Tandag

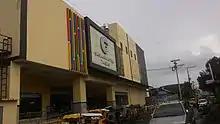
Gaisano Capital Tandag

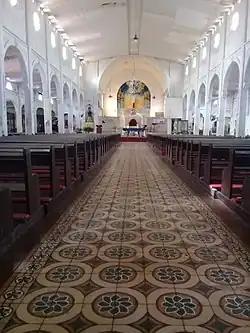
Inside San Nicolas de Tolentino Cathedral

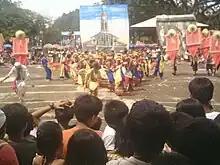
Diwatahan Festival

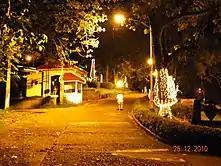
Provincial Capitol grounds at night

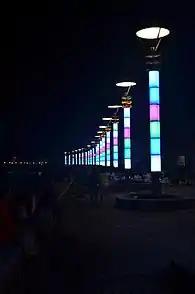

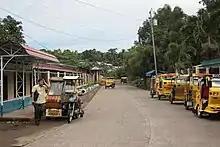
Tricycles in Tandag

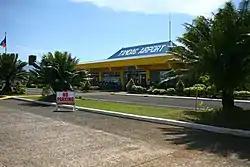
Tandag Airport

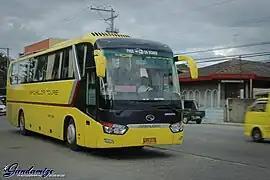
Bachelor Tours 402 Davao – Tandag with Wi-Fi onboard

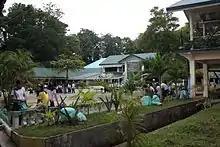
Jacinto P. Elpa National High School (JPENHS) garden near its library.

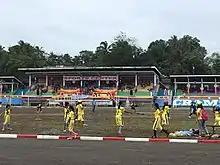
Surigao del Sur Sports Center

The Surigao del Sur Sports Center (formerly named as Gregorio P. Murillo Sports Complex) is a multi-sports complex, located near the provincial capitol situated in Tandag City, which has hosted the Caraga Regional Athletic Meet, several times. The Tandag City Gymnasium is an indoor gymnasium located at Luis Perez corner Serra Street, adjacent the local police station.